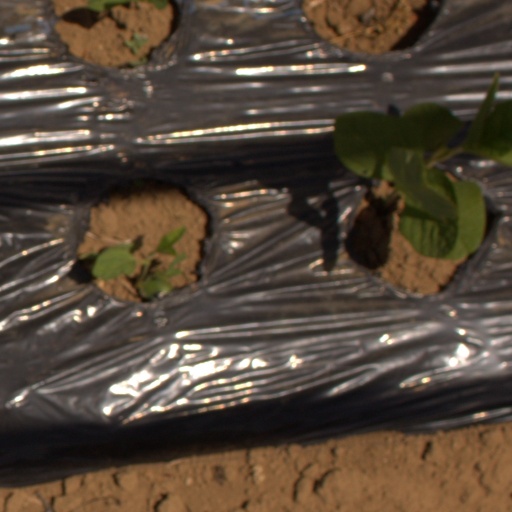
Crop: Jerusalem artichoke